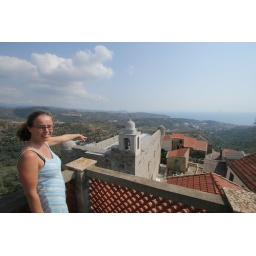
Adriana on the roof terrace of her parents' tower home in Lingueglietta.